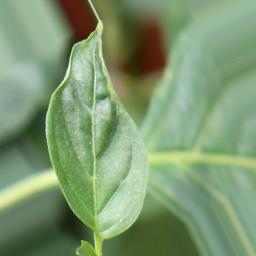
Label: mites_and_trips